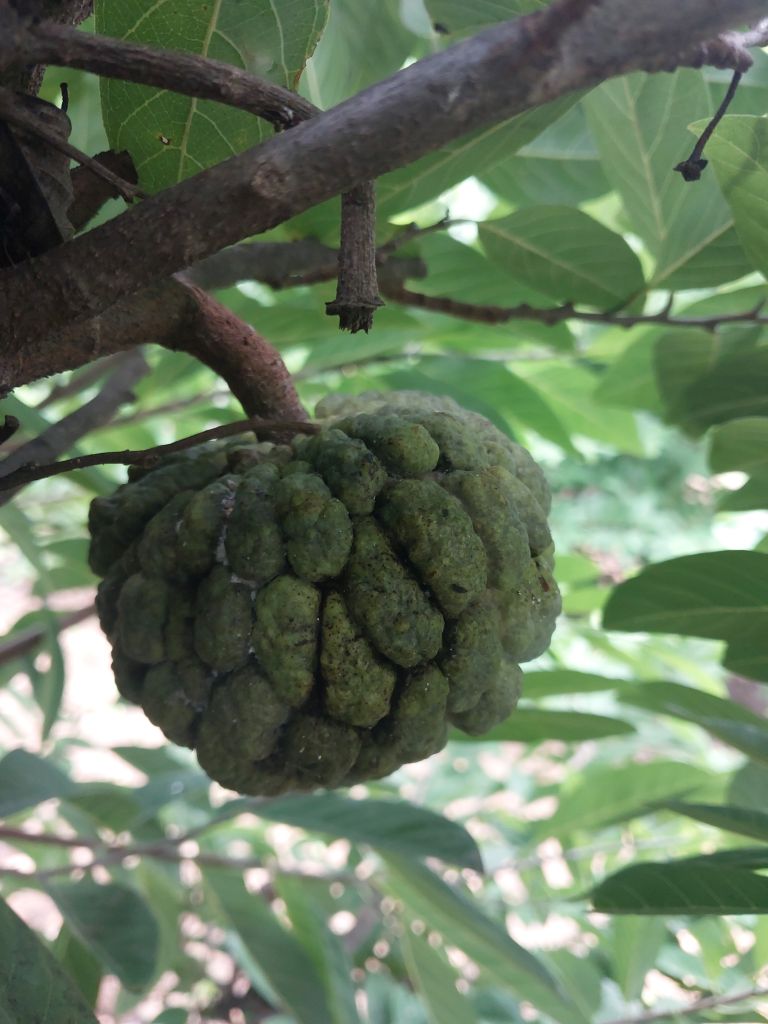
Disease label: Athracnose